Ostrobothnian Museum

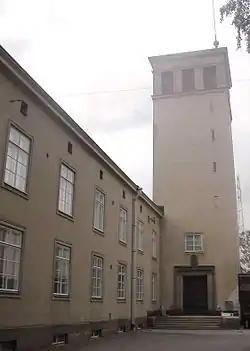

The Ostrobothnian Museum is a provincial museum of cultural history, which also serves as provincial art museum and a museum of natural science. The museum building, designed by in 1927, and the museum’s exhibition wing, planned by architect in 1967 are located next to the Marianpuisto park in central Vaasa.